Blue Ridge Assembly Historic District

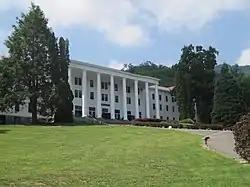
Eureka Hall (originally Robert E Lee Hall), Blue Ridge Assembly, August 2010

Blue Ridge Assembly Historic District is a national historic district located near Black Mountain, Buncombe County, North Carolina. The district encompasses 29 contributing buildings and 1 contributing object associated with the Blue Ridge Assembly, conference center of the Young Men's Christian Association. The main building is Eureka Hall (originally named Robert E. Lee Hall, but renamed in 2015) designed by Louis E. Jallade. It was built in 1911–1912, and is a three-story, seven-bay, frame building with a full-height octastyle portico. Also located on the large central courtyard are the Gymnasium (c. 1915), Asheville Hall (1926), Abbott Hall (1927), and College Hall (c. 1928). Other notable buildings include the Martha Washington Residence (c. 1914), Craft and Child Care Center (c. 1925), and 19 frame cottages (1913–1927). Black Mountain College was founded here in 1933 and operated on the site until 1941.